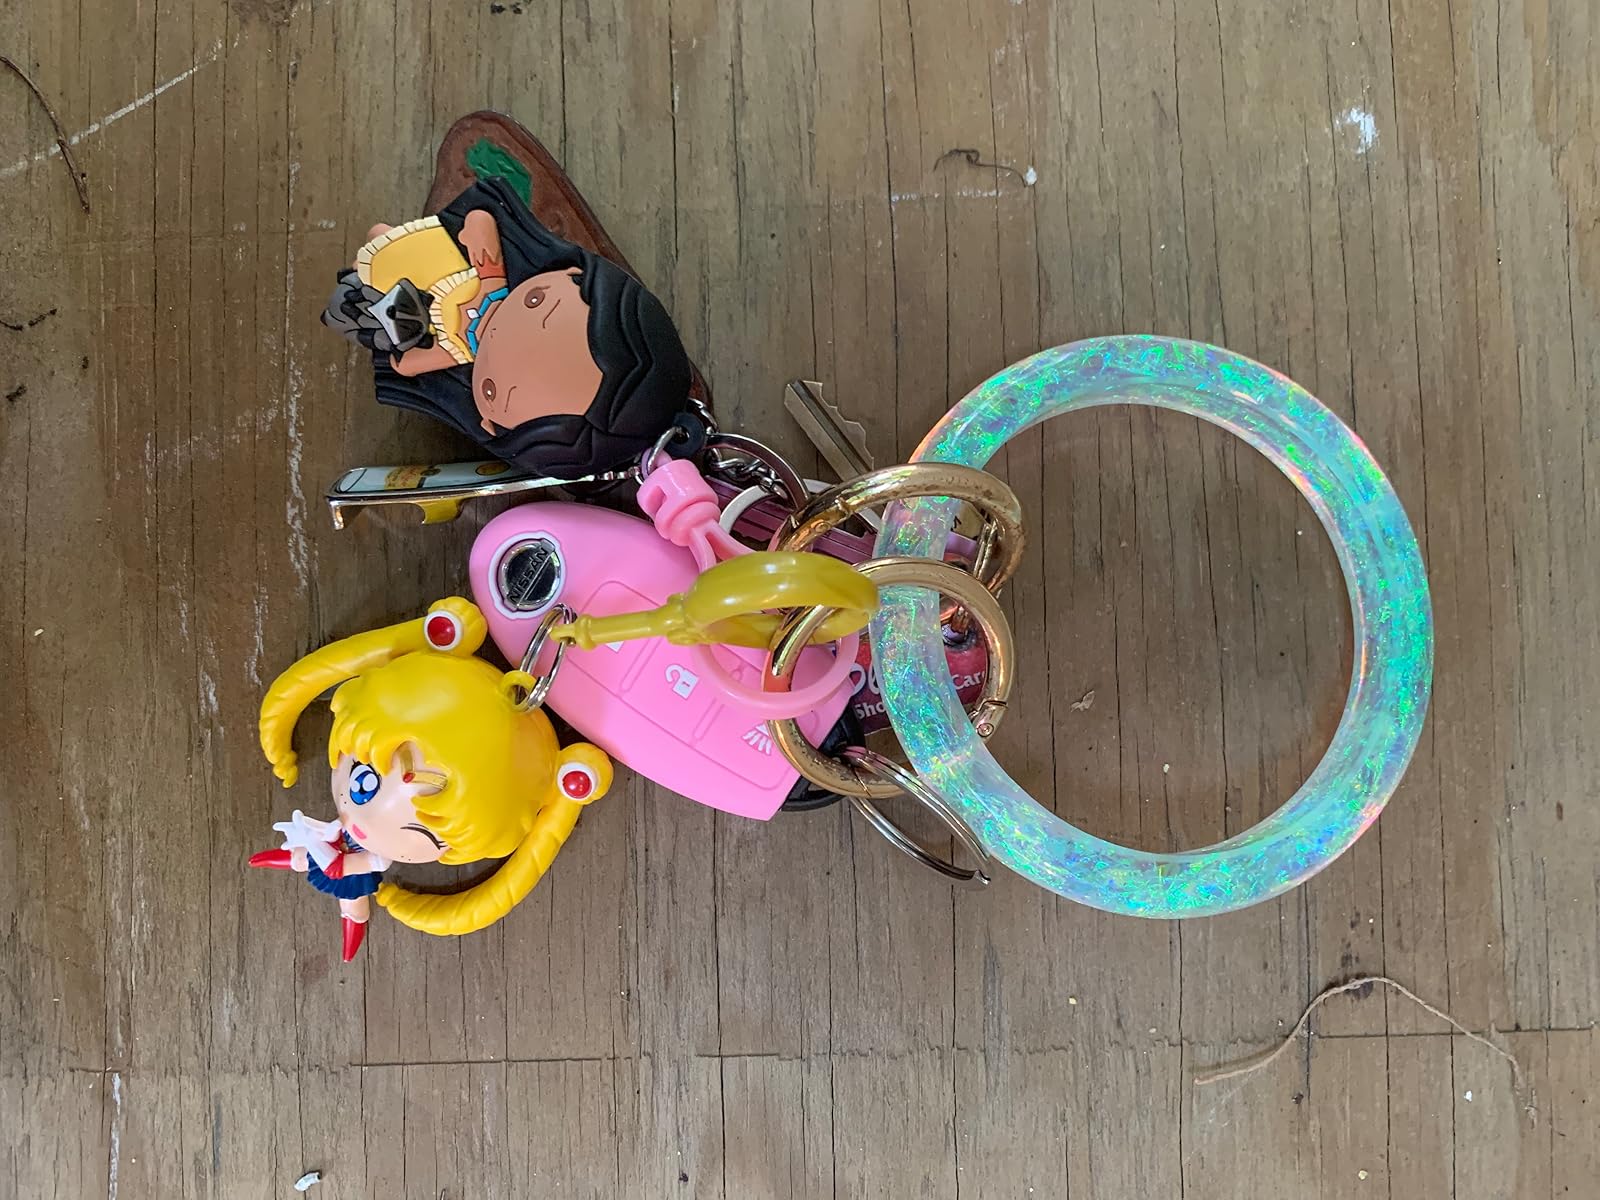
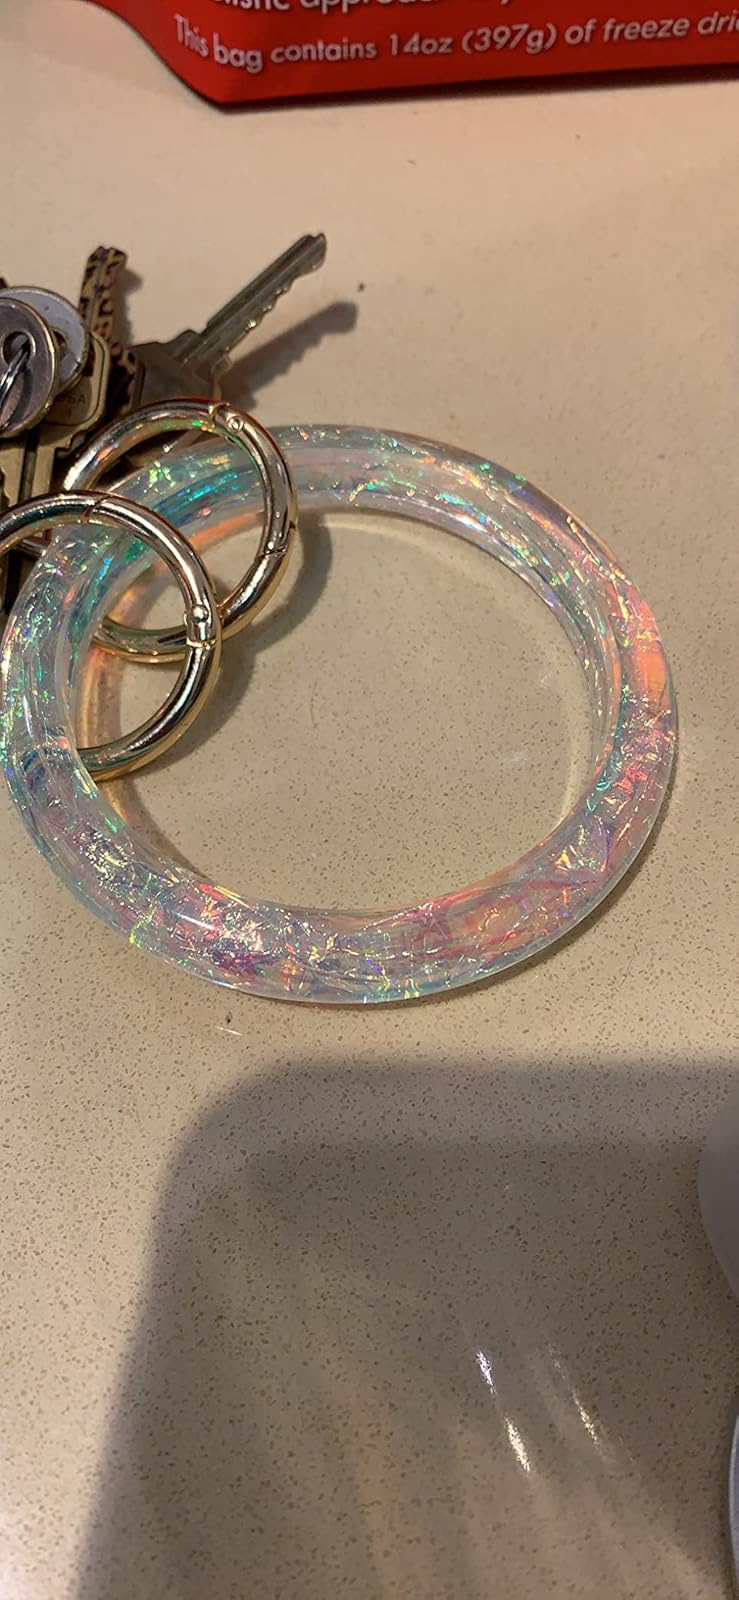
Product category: accessories_keychain
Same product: yes